Frank-Manuel Peter

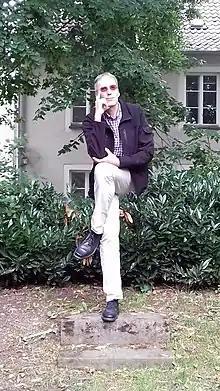

Frank-Manuel Peter (born 1959) is a German dance researcher and historian.